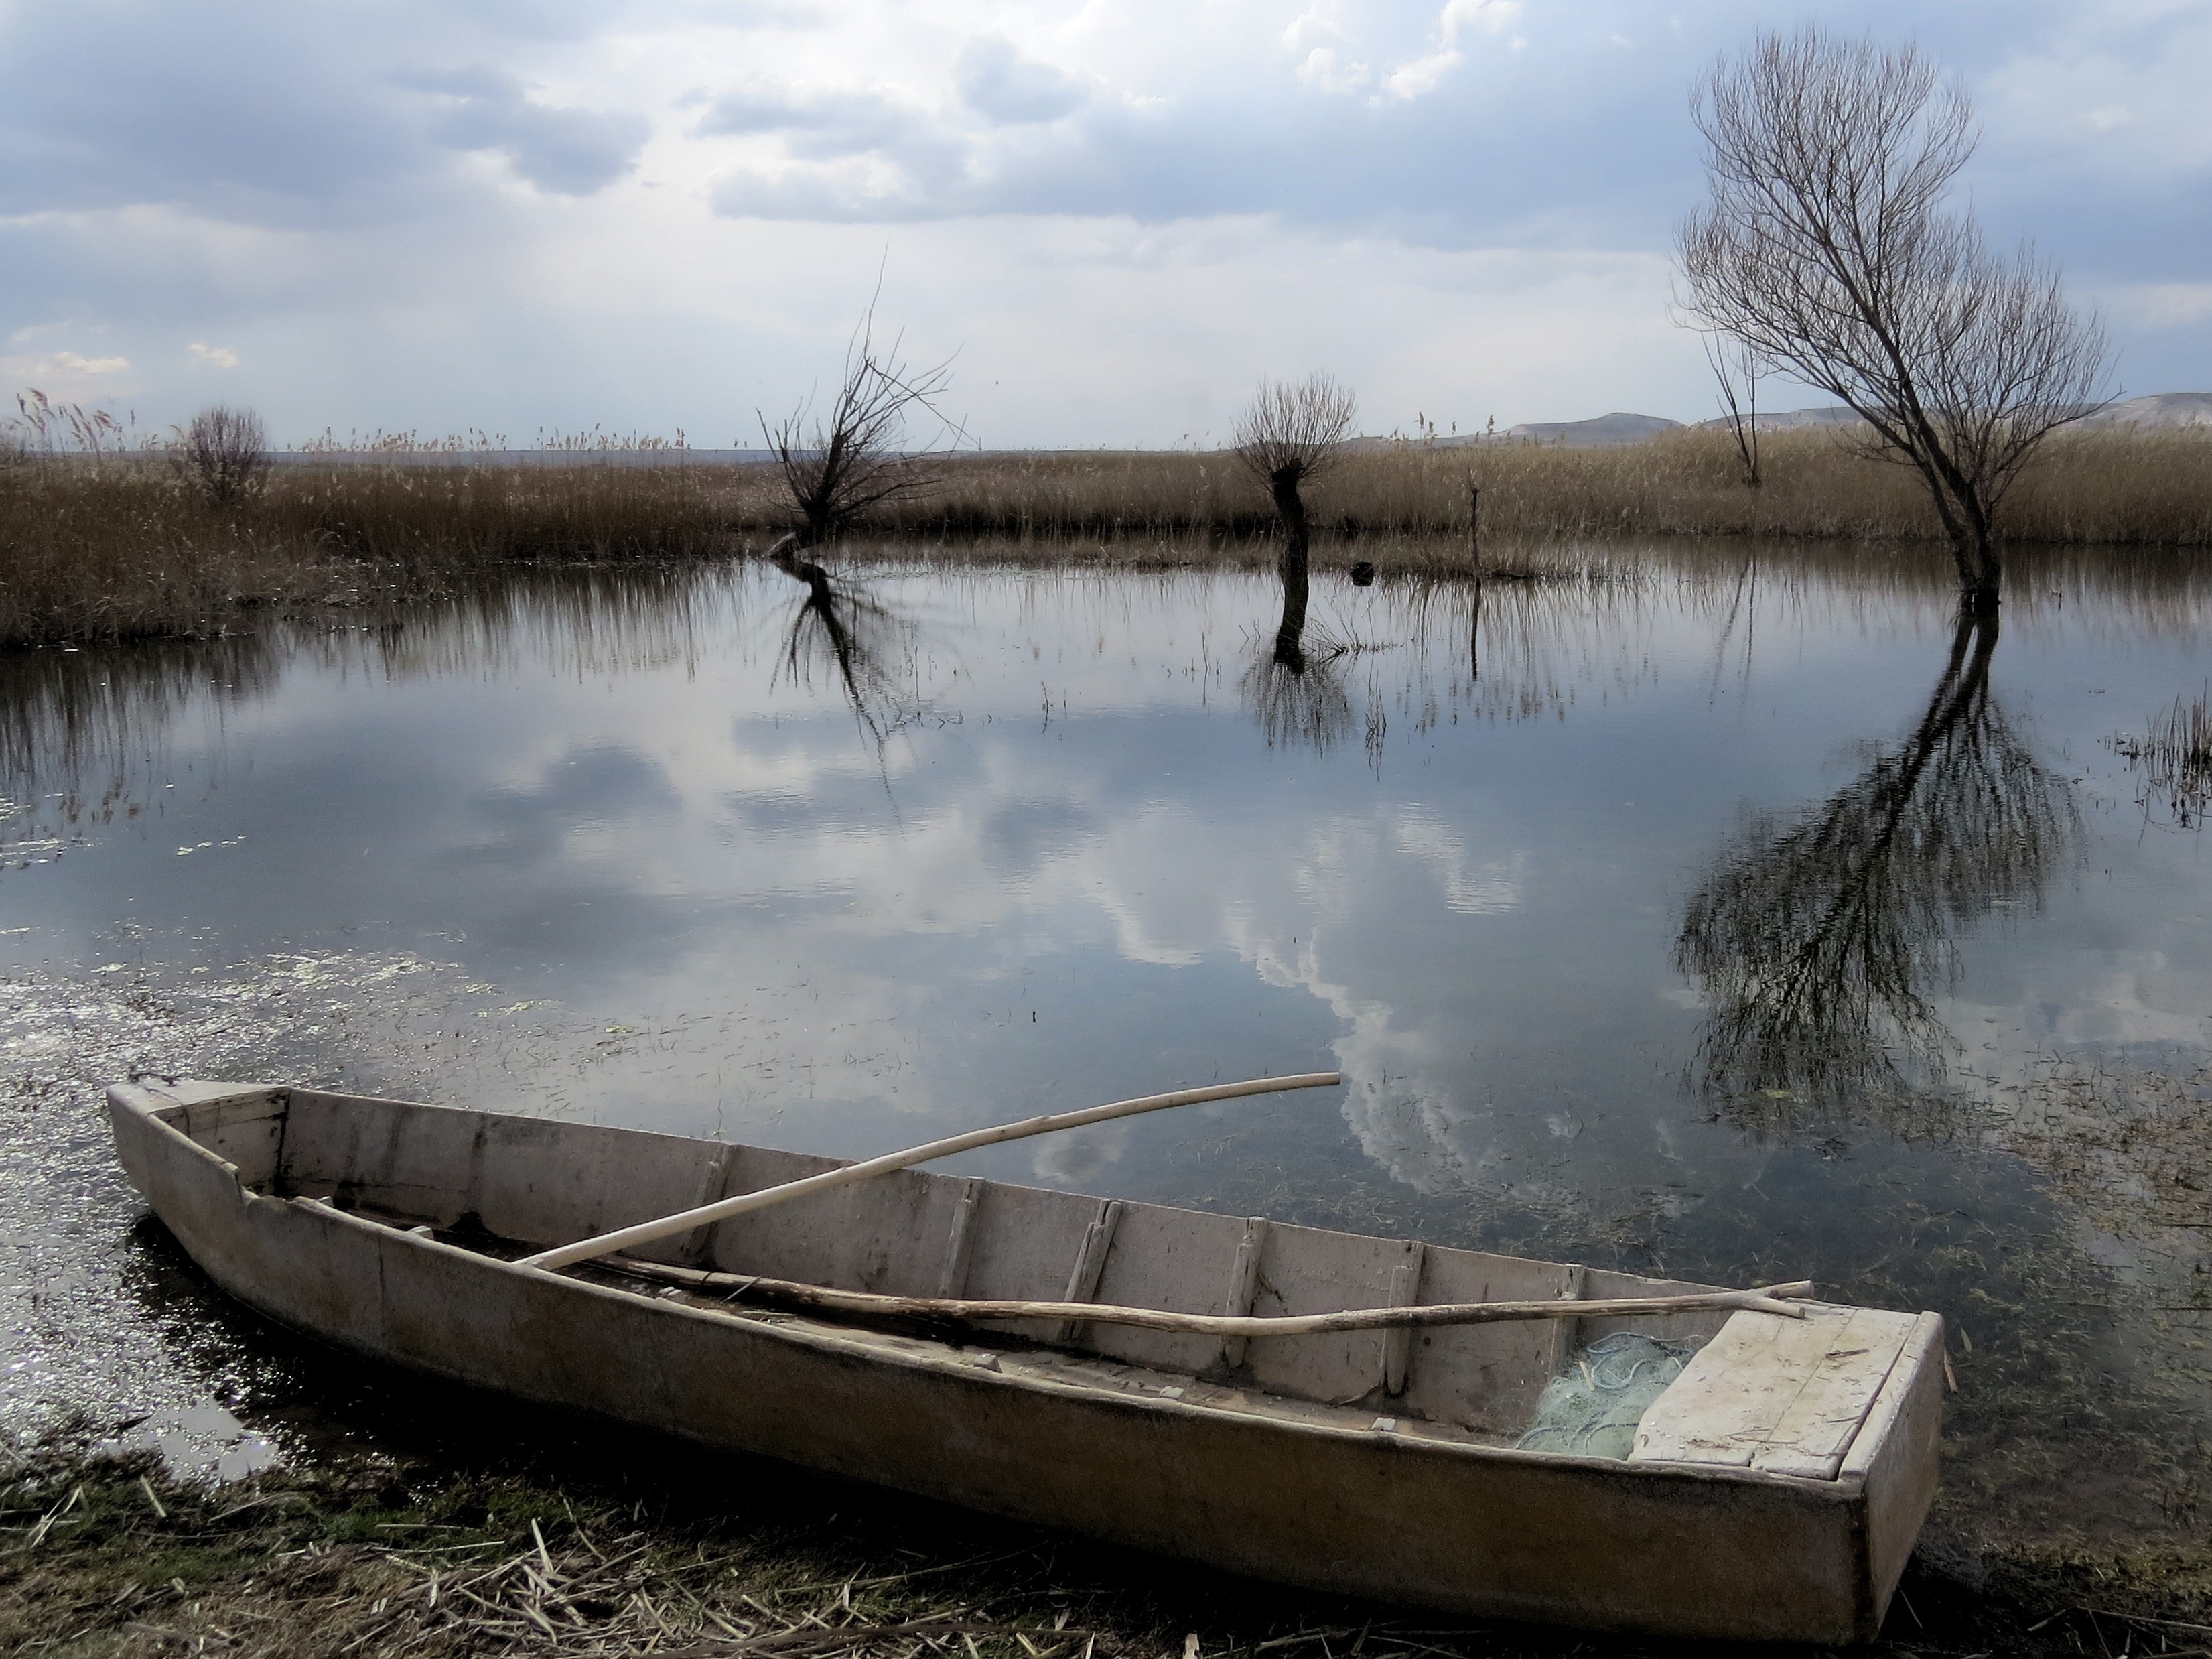
water, boat, lake, river, canoe, reflection, vehicle, reservoir, waterway, boating, wetland, watercraft, watercraft rowing